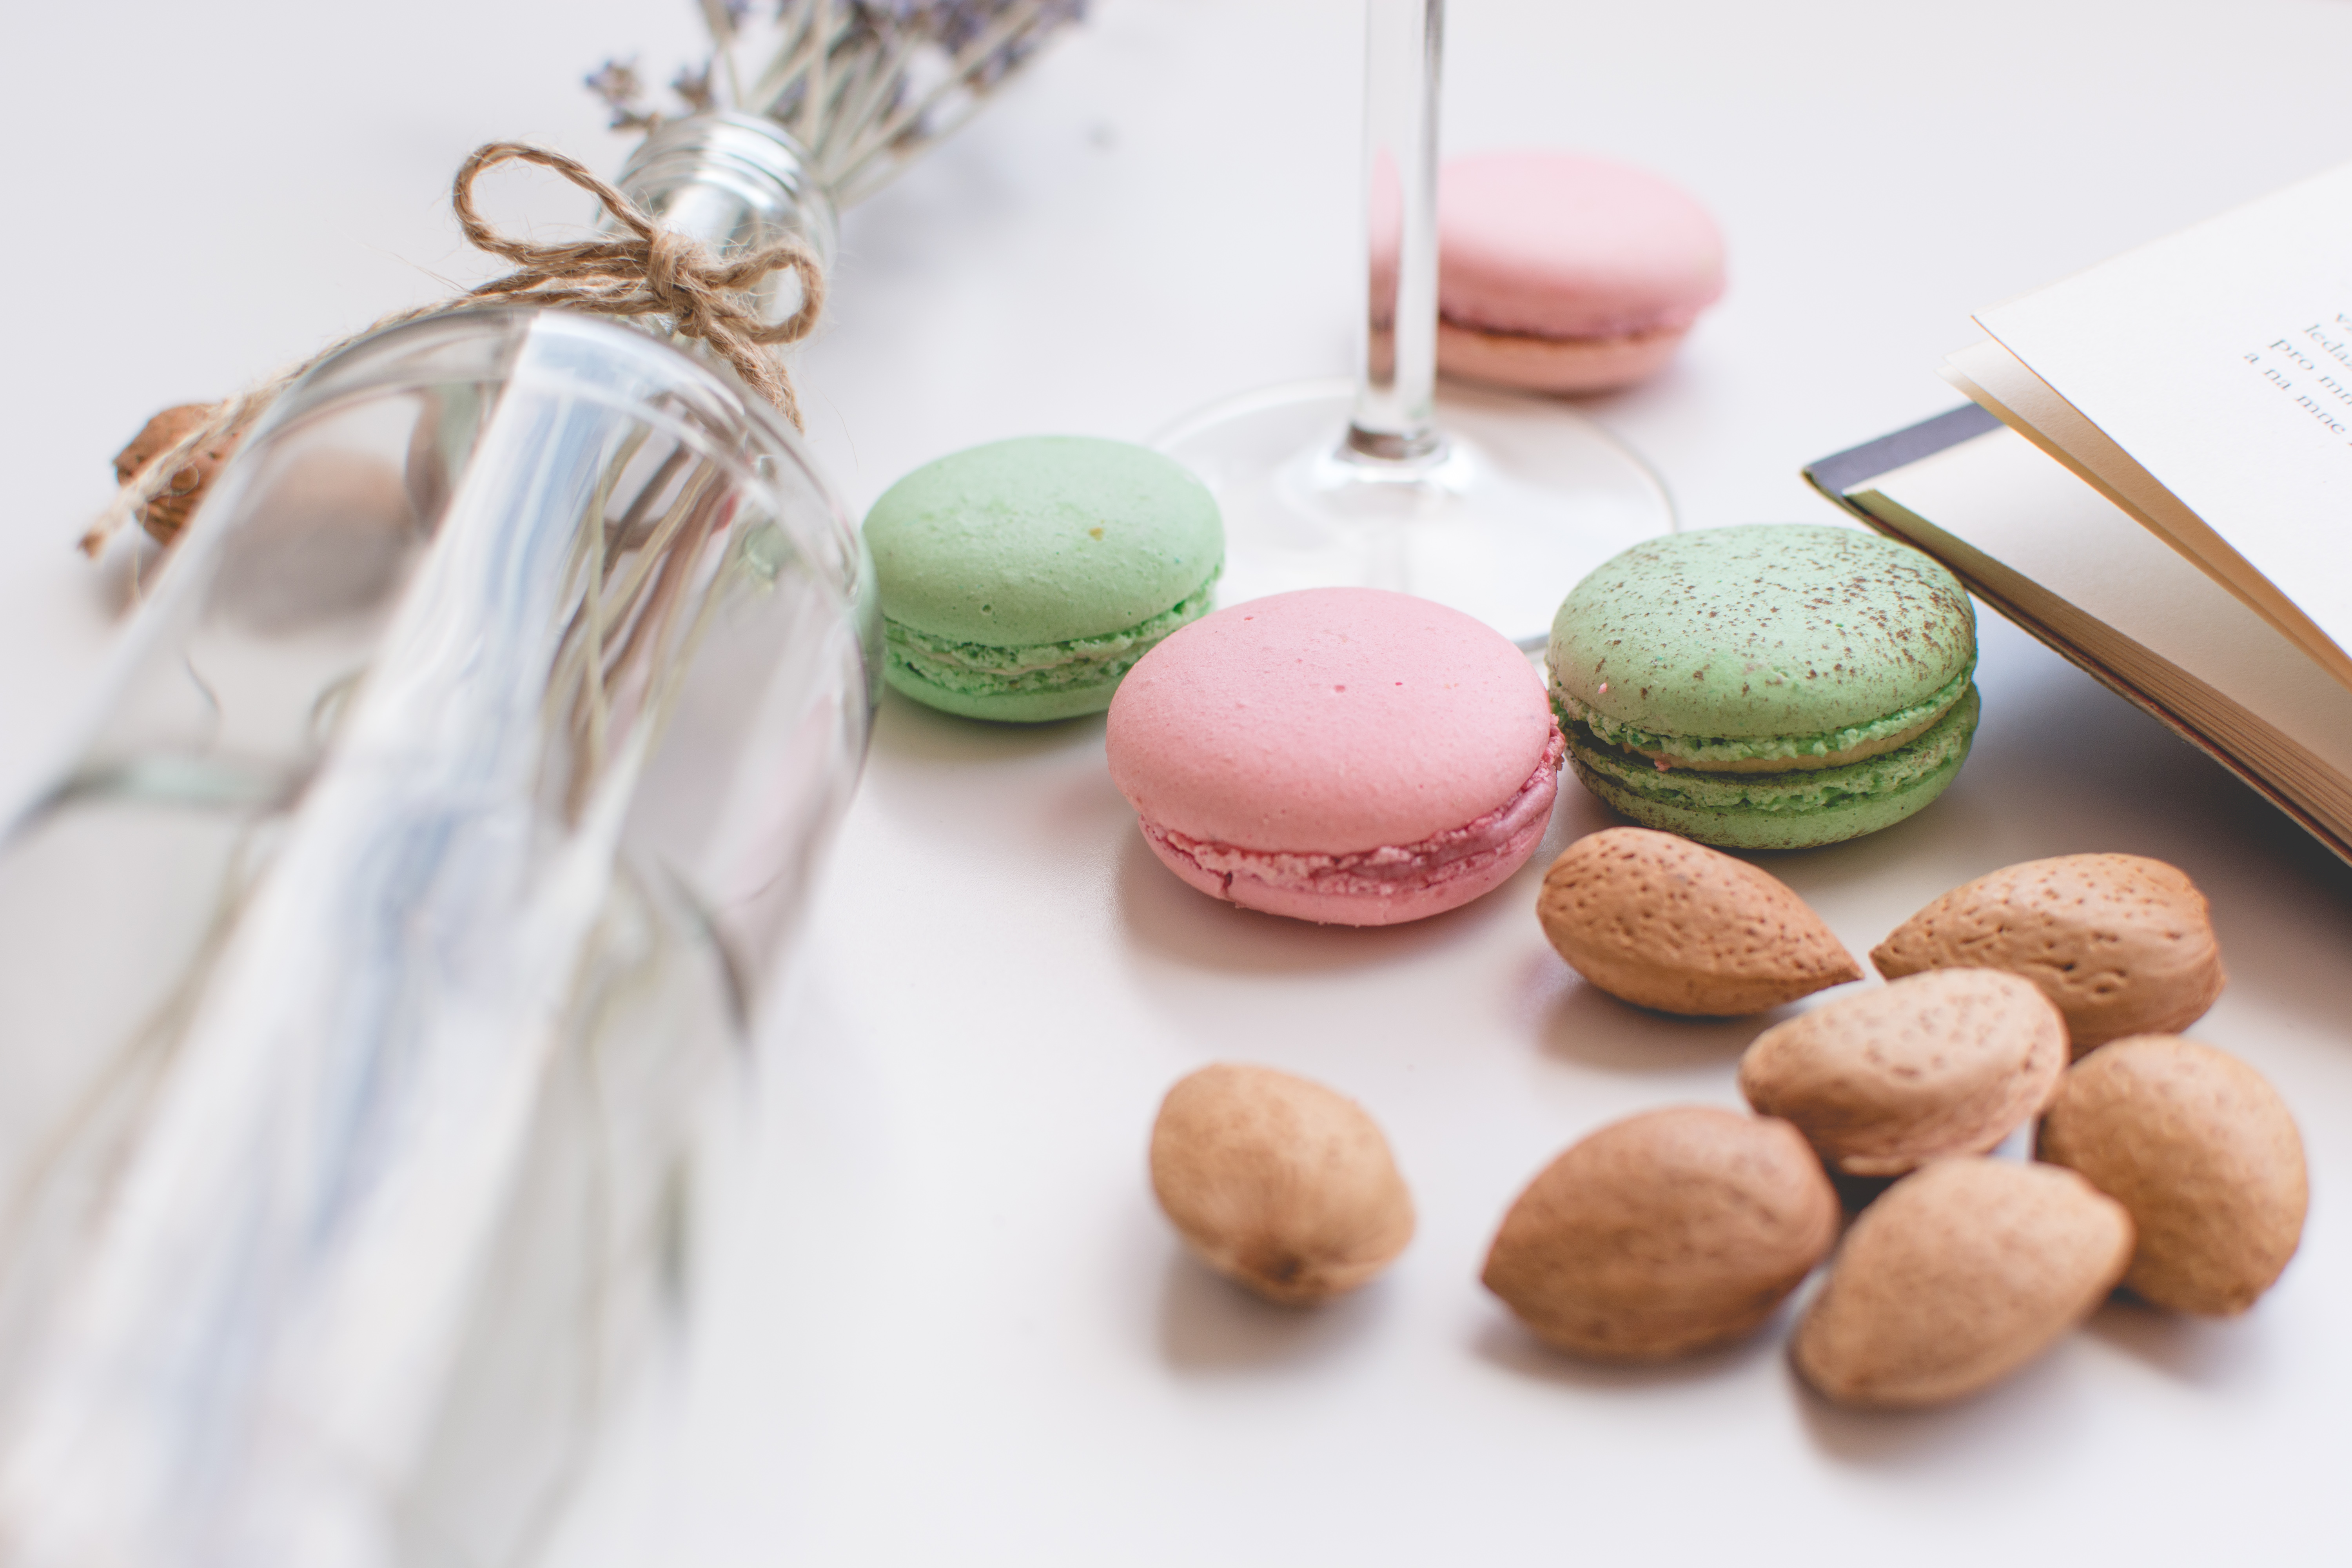
macaroon, sweetness, food, cuisine, dessert